Tyra Banks

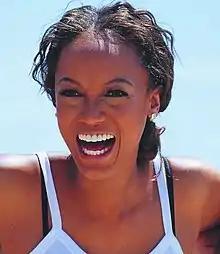

Banks's television career began on the fourth season of "The Fresh Prince of Bel-Air", in which she played lead character Will Smith's old friend Jackie Ames. She made seven appearances in the series. Other TV credits include "Felicity", "All That", "MADtv", "Nick Cannon's Wild 'n Out" (ishe was a special guest host and team captain) and "The Price Is Right" (guest-starring as a "Barker's Beauty"). She appeared as a guest in the animated talk show "Space Ghost Coast to Coast" in an episode entitled "Chinatown".